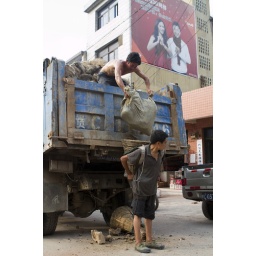
Coolies are essential in hilly Maotai. Also the bridge was closed to cars for repairs.